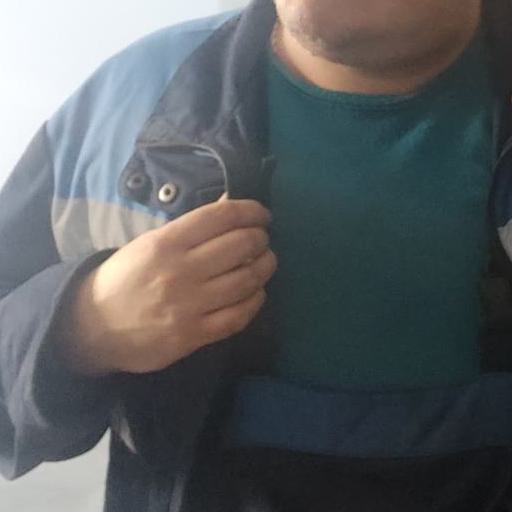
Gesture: no_gesture